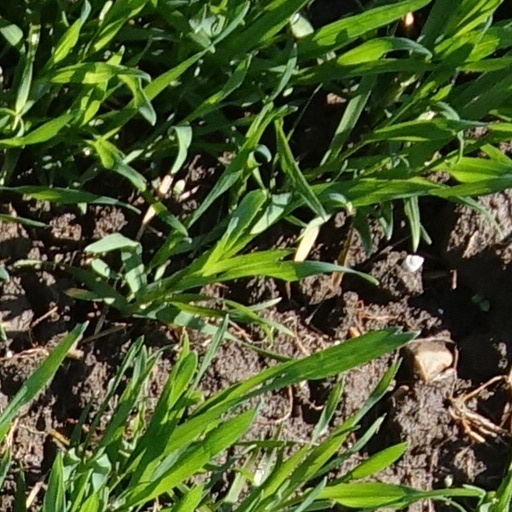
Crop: wheat